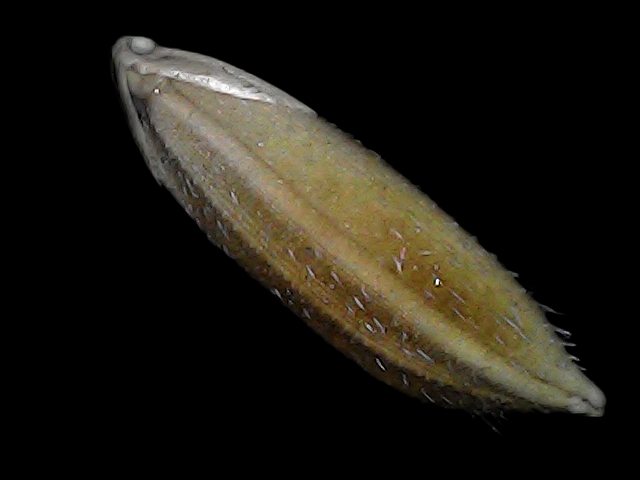
Rice variety: Bd91